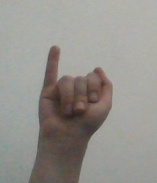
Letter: meem